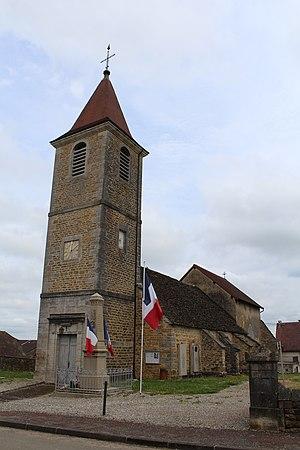
Église Saint-Rémy de Plainoiseau.
Plainoiseau est une commune française située dans le département du Jura en région Bourgogne-Franche-Comté.